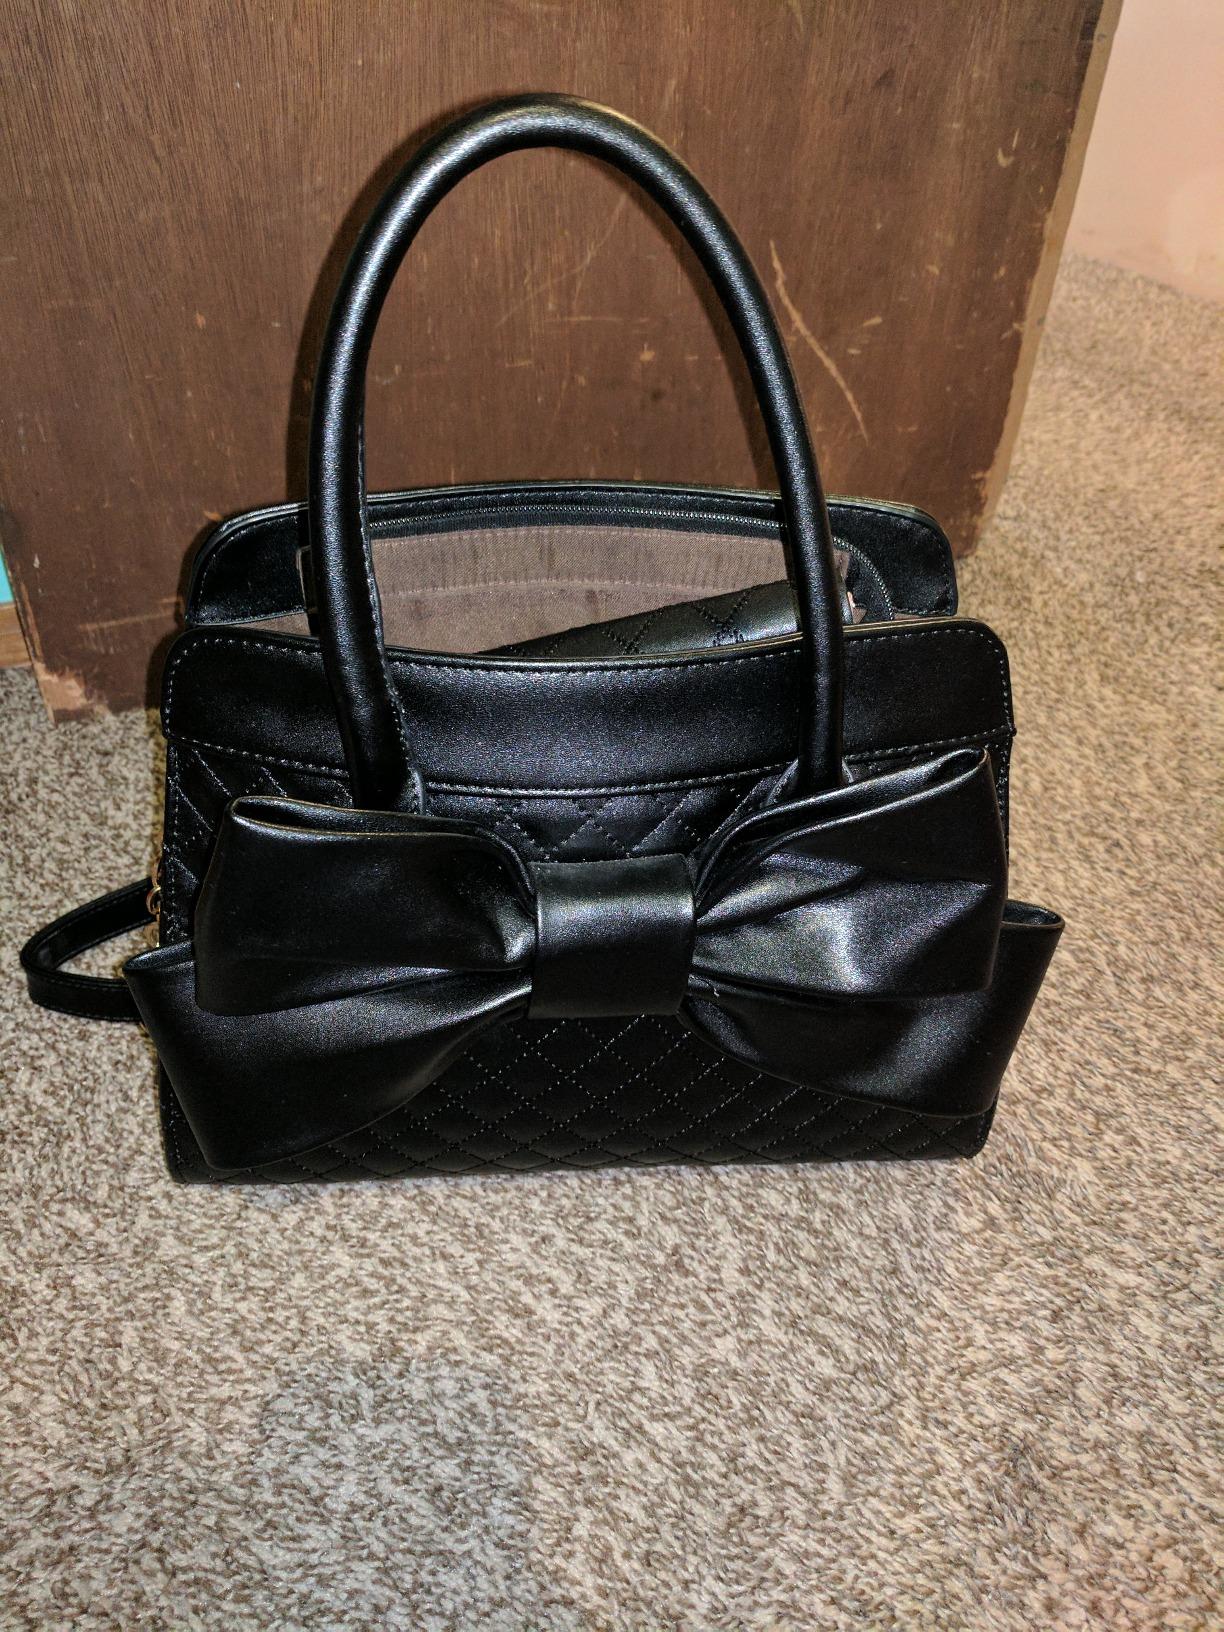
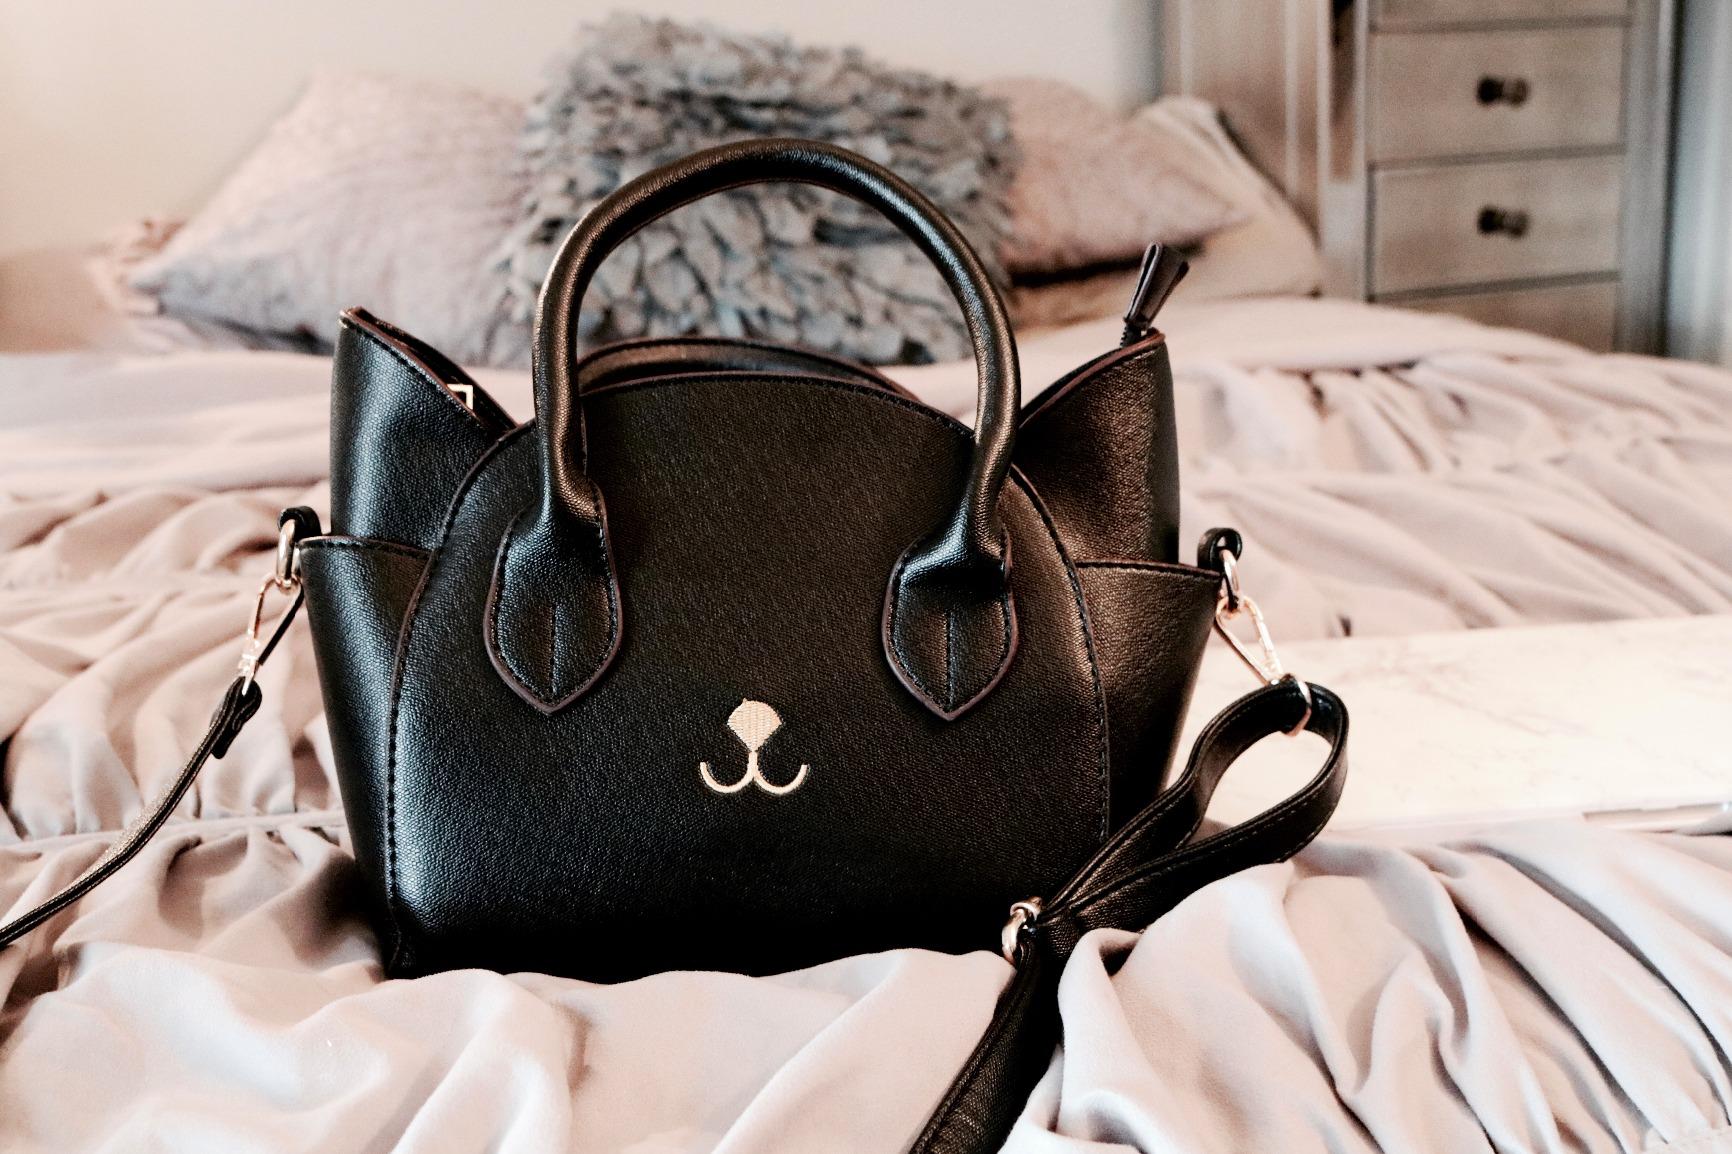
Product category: accessories_handbag
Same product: no